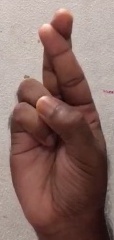
ASL sign: R